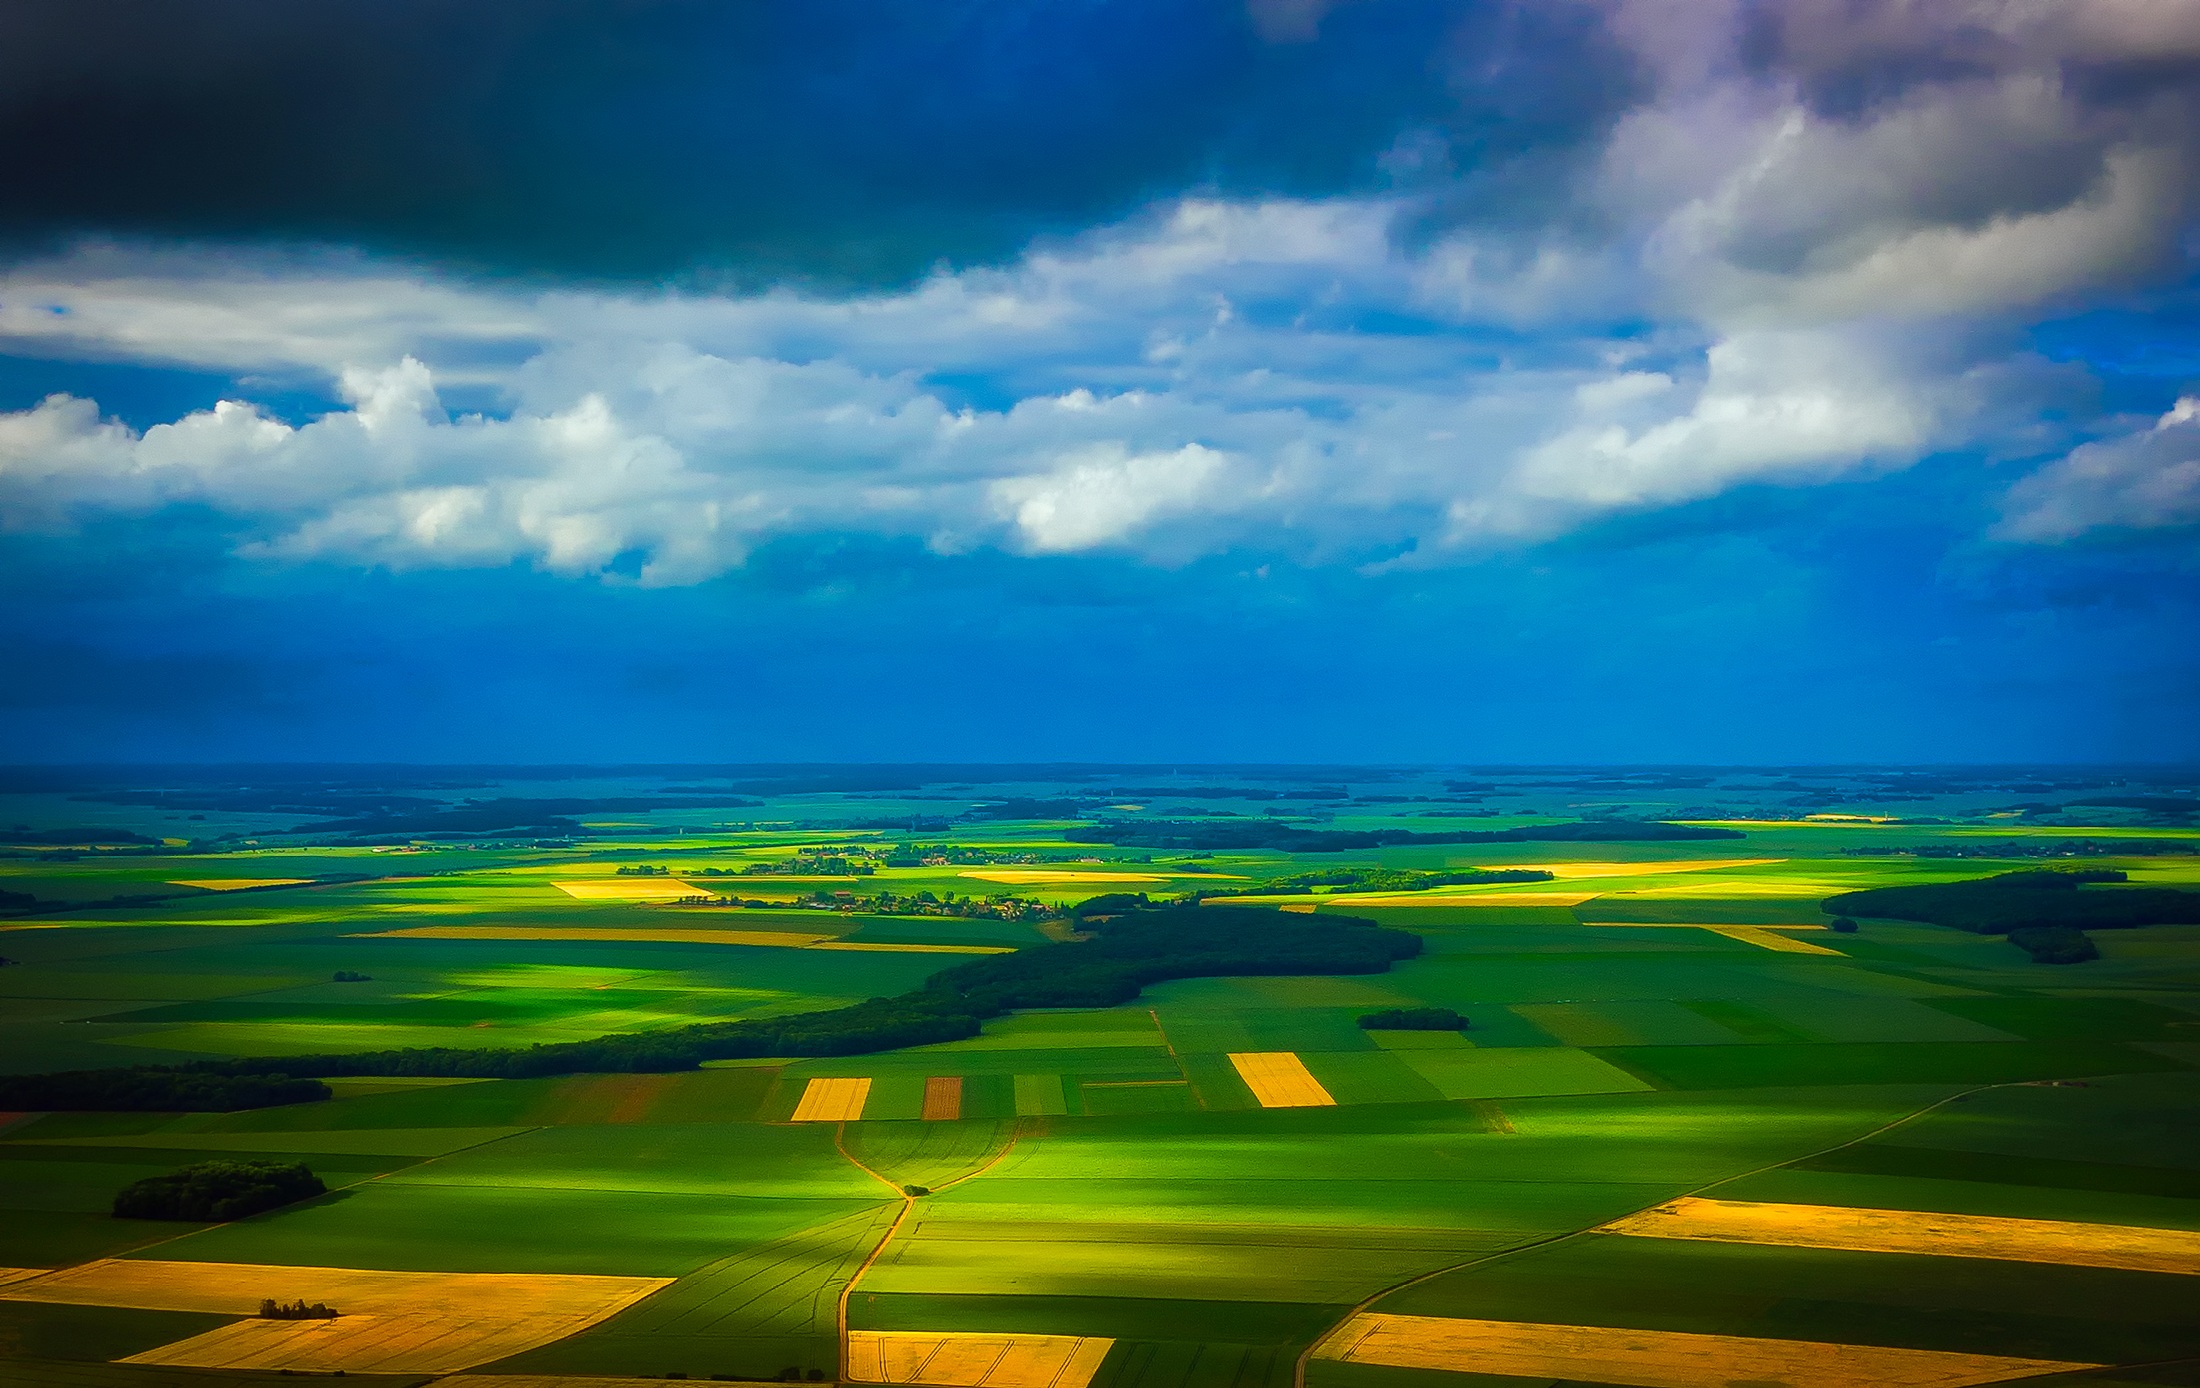
landscape, nature, grass, horizon, cloud, sky, sunrise, sunset, field, meadow, prairie, countryside, sunlight, morning, hill, dawn, atmosphere, country, summer, dusk, france, rural, green, scenic, agriculture, aerial view, plain, outdoors, hdr, clouds, fields, grassland, vista, rural area, meadows, meteorological phenomenon, computer wallpaper